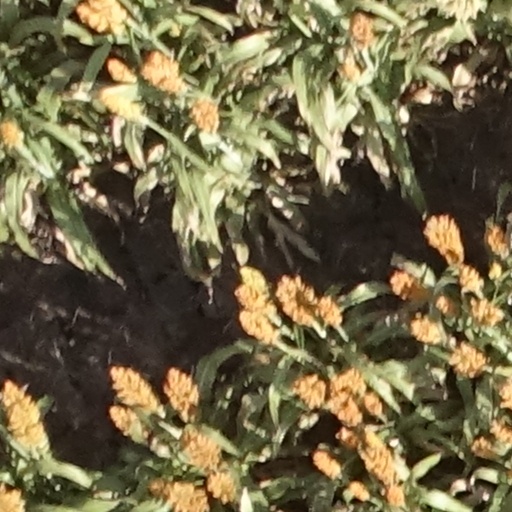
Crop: sorghum